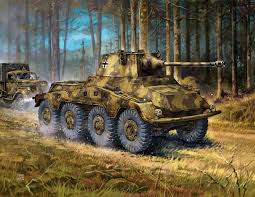
Label: BTR-80